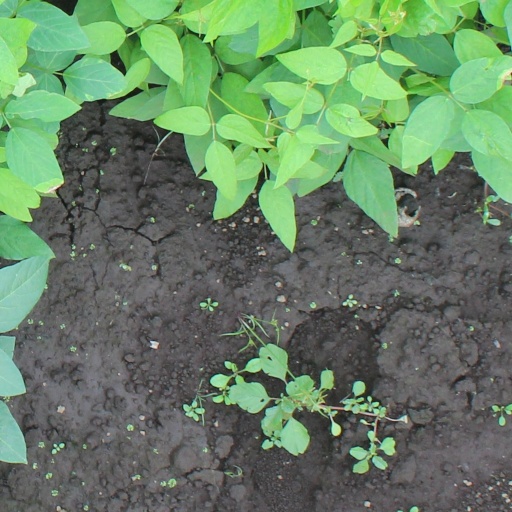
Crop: soybean